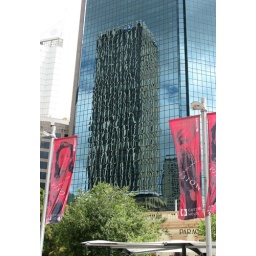
One skyscraper reflected in another - surprising how far from flat those glass windows must be.